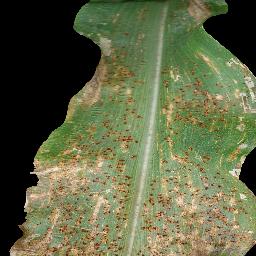
Label: Corn___Common_rust